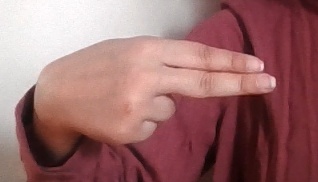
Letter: ain